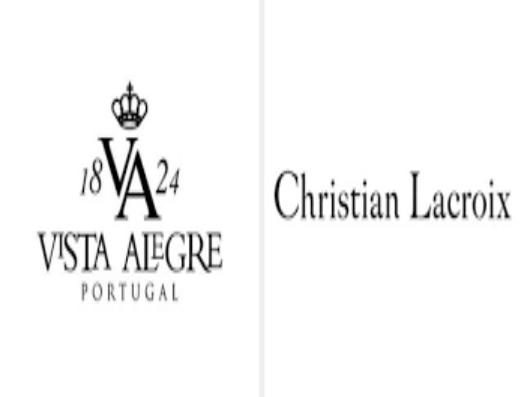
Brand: Christian Lacroix
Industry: Clothes